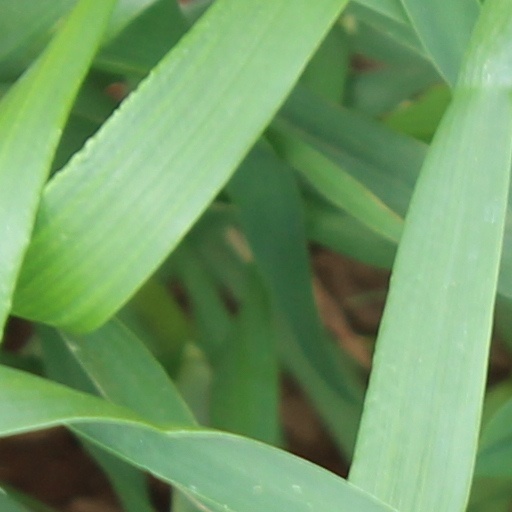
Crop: wheat